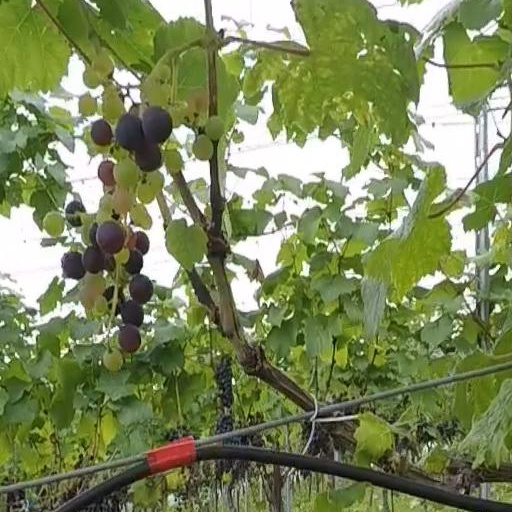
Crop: grape